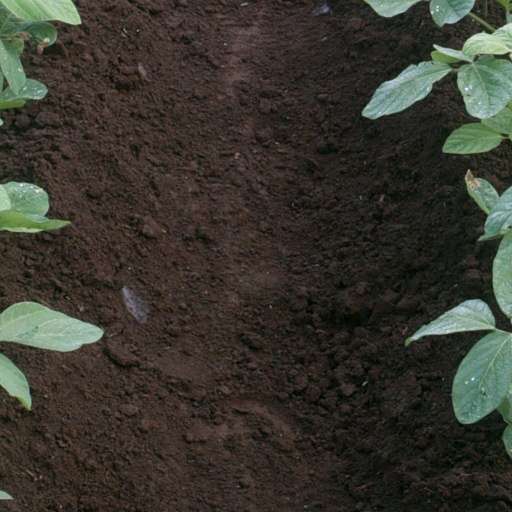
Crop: soybean